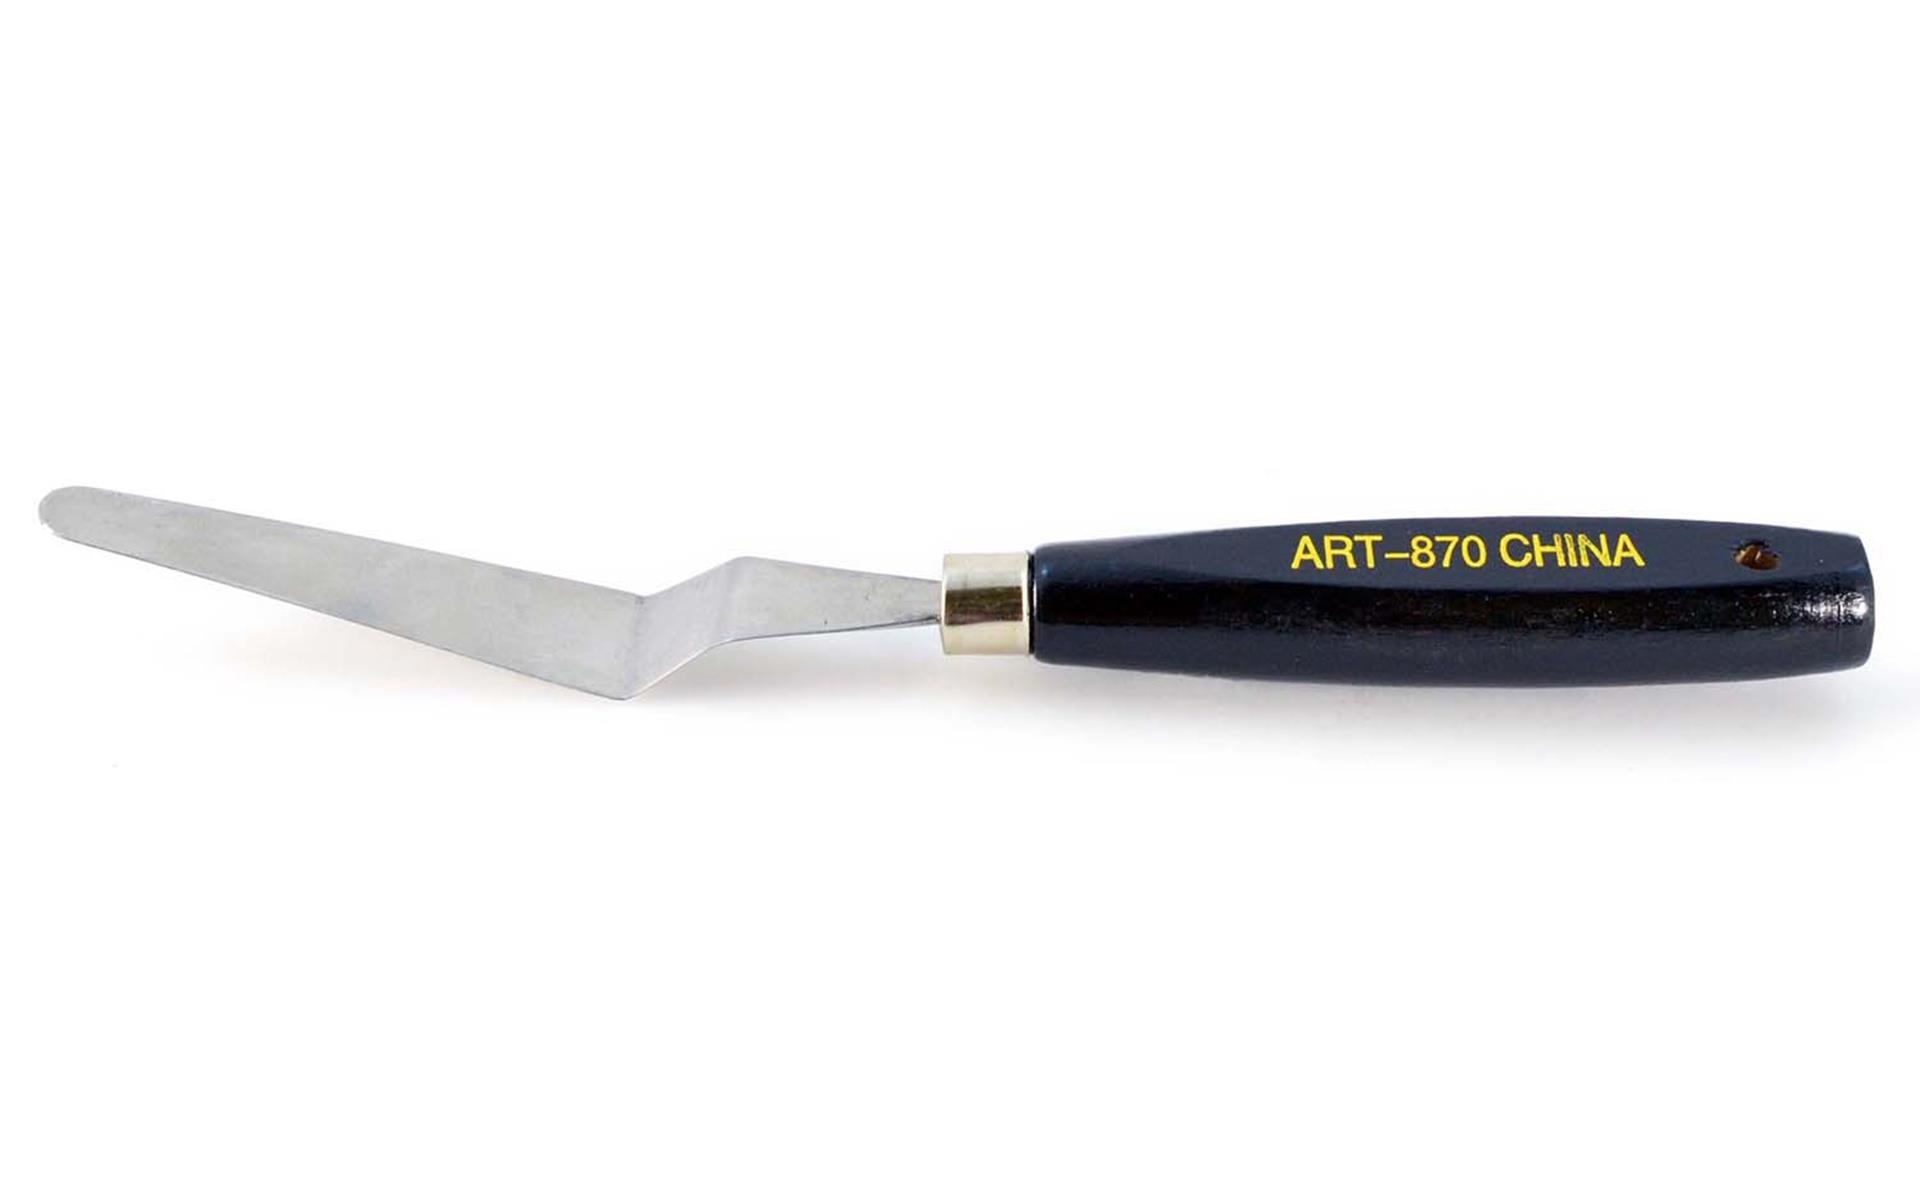
Palette Knife, 3.25"
Art Advantage Palette Knife 3.25" Trowel Blade- Trowel blade palette knife constructed of high grade, flexible steel with the strength to mix and lift color without snapping. Specifically designed for mixing colors. Edges and flat areas are all carefully and smoothly finished. Wood handle is securely fastened to a 3.25" blade. Blade is offset, with bend about 1" away from the handle. The overall shape is slightly diamond with a rounded tip.
Brand: ArtistsPalette
Category: Arts & Entertainment > Hobbies & Creative Arts > Arts & Crafts > Art & Crafting Tools > Color Mixing Tools > Palette Knives > Offset Palette Knives